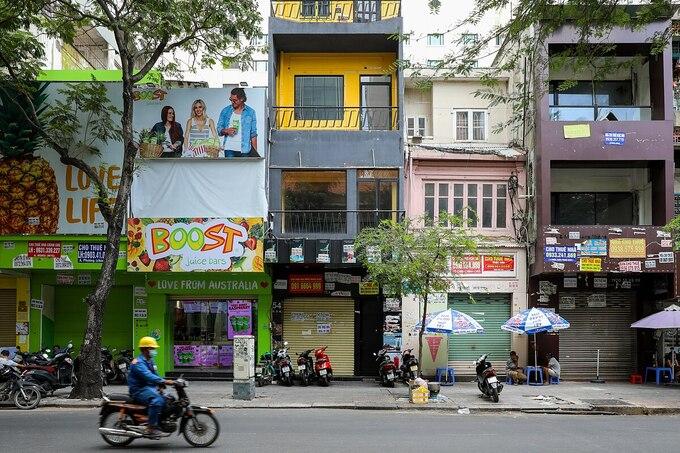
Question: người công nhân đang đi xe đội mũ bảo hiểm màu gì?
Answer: màu vàng